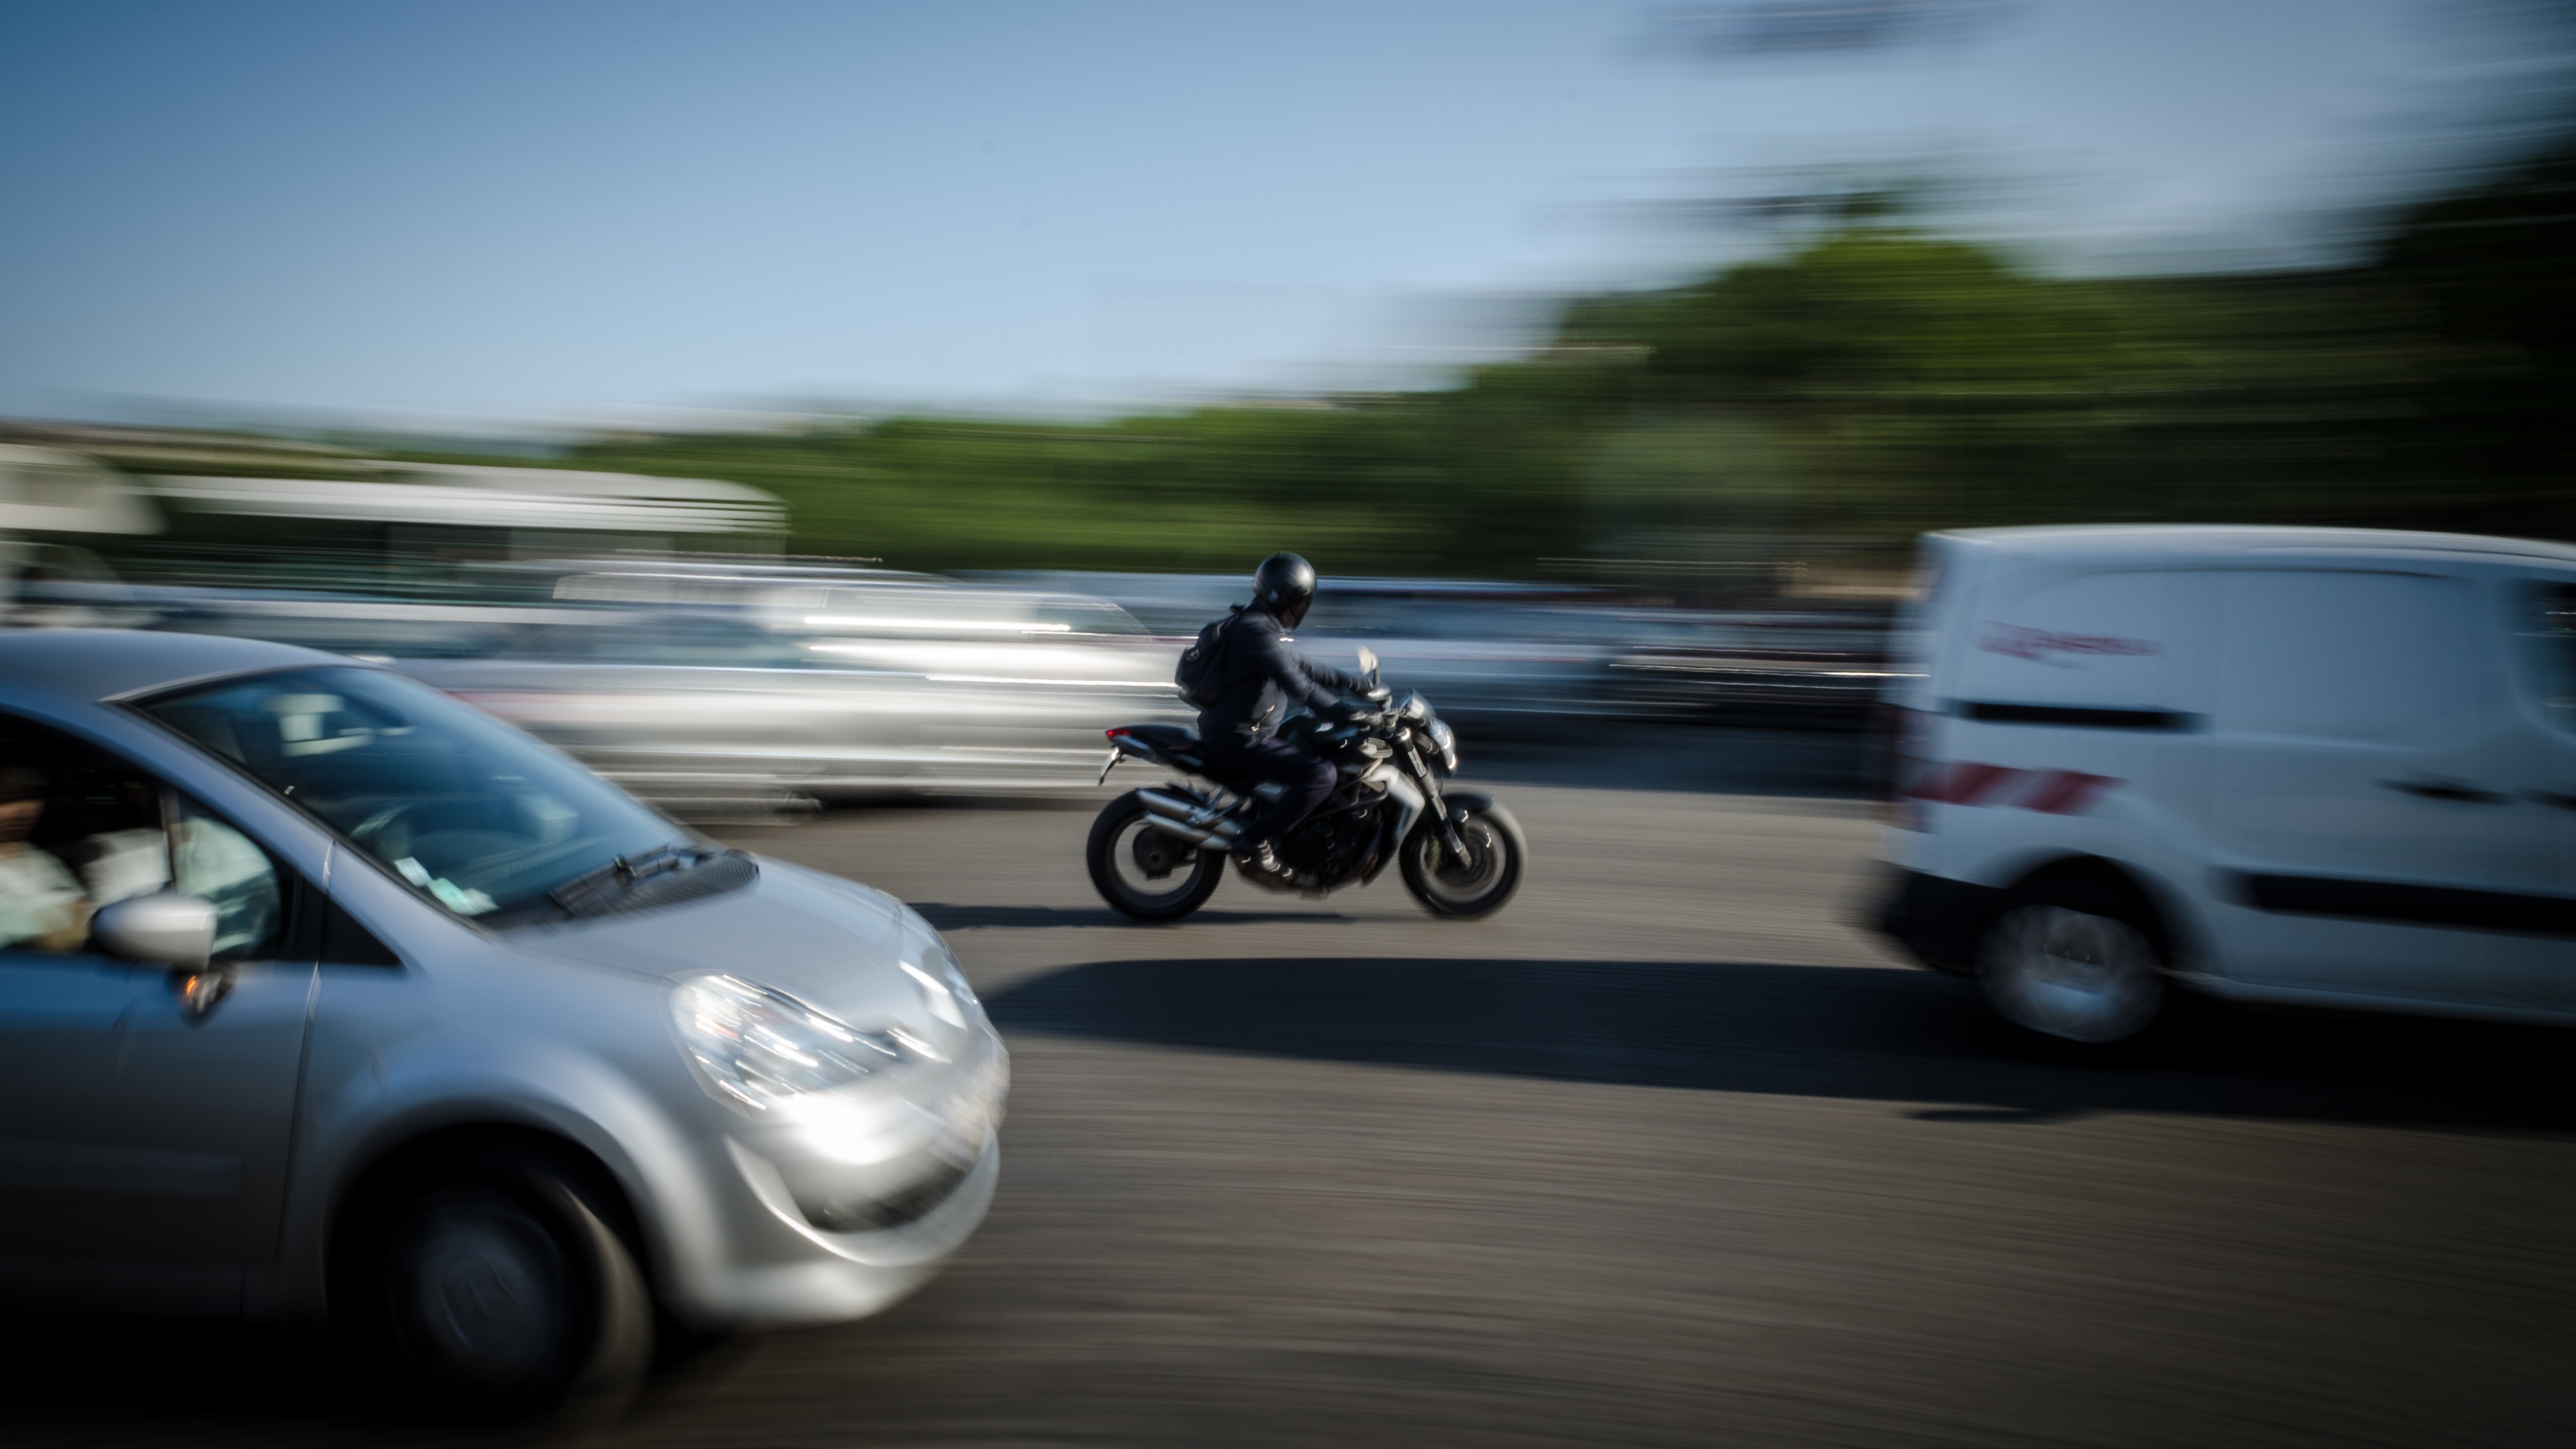
car, driving, vehicle, city car, land vehicle, automobile make, automotive design, subcompact car